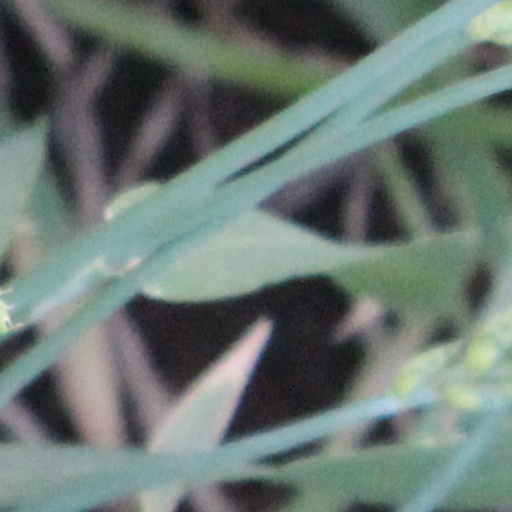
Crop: wheat